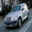
Label: automobile